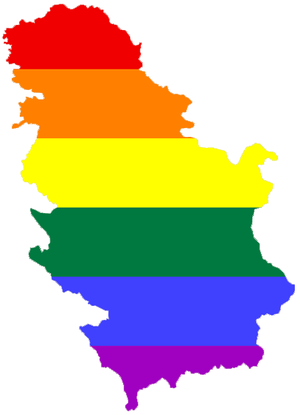
Drapeau GLBT (Gay Lesbian Trans) à l'intérieur d'une carte de Serbie, pour symboliser le mouvement homosexuel en Serbie. 中文（繁體）‎: 塞爾維亞同志平權運動的象徵：塗上彩虹旗的塞爾維亞地圖。 中文（简体）‎: 塞尔维亚同志平权运动的象征：涂上彩虹旗的塞尔维亚地图。